Champagne (color)

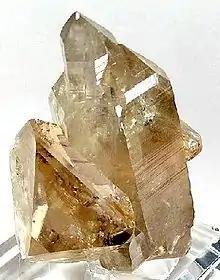
Champagne-colored topaz crystals on quartz

The color champagne is a name given for various very pale tints of yellowish-orange that are close to beige. The color's name is derived from the typical color of the beverage Champagne.